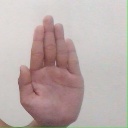
अक्षर: ध